Alexandre Liautard

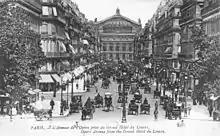
Avenue de l'Opéra, Paris, 1900

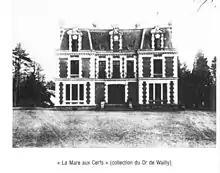
Mare aux Cerfs chateau at Bois-Jérôme-Saint-Ouen, in the Eure. Taken from the Am. Vet. Rev. (oct. 1914) : "Summer home of Professor Liautard"

In New York, Alexandre Lieutard married Emily Joséphine Stouvenel the daughter of French immigrants to New-York. Their only daughter, Marie-Louise was born in 1864 in New York where she was brought up. In 1890, she married Octave Boyer who had come to New York to set up a branch of the Grande Maison de Blanc, a luxury Brussels store in Opéra district of Paris. The New York store on Fifth avenue was closed down in the 1960s. In 1900, when Octave Boyer was made director of the Grande Maison de Blanc, boulevard des Capucines, in Paris, Alexandre Liautard retired and returned to France with his wife, then reliant on a wheelchair due to cerebral infarction, and with his daughter and son-in-law. It seems that Liautard was too attached to his daughter to let her leave without him. They lived in a vast apartment on the fourth floor of a luxury building at 14, avenue de l'Opéra.